Sandys baronets

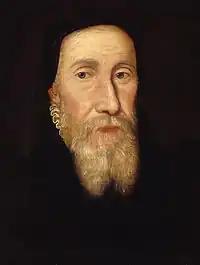
Edwin Sandys, Archbishop of York, ancestor of the Sandys baronets of Wilberton and Northborne

There have been two baronetcies created for members of the Sandys family, both in the Baronetage of England. Both creations are extinct.